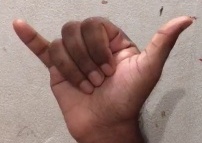
ASL sign: Y